IWRG Zona de Ejecucion (July 2018)

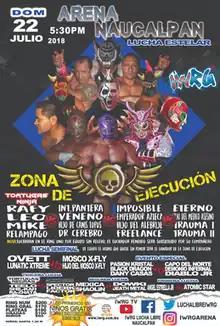
Official poster showing the main event competitors

The Zona de Ejecucion (July 2018) (Spanish for "Elimination Zone") was a major "lucha libre" event produced and scripted by Mexican "Lucha Libre", or professional wrestling promotion, International Wrestling Revolution Group (IWRG). The show was held on January 7, 2018 in Arena Naucalpan, Naucalpan, State of Mexico, Mexico, IWRG's main arena. The show was the second time IWRG held the eponymous Zona de Ejecucion match, after having held the first Zona de Ejecucion in January 2018.